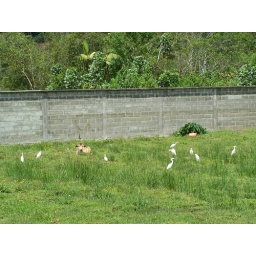
17.3.2007 white birds in our backyard